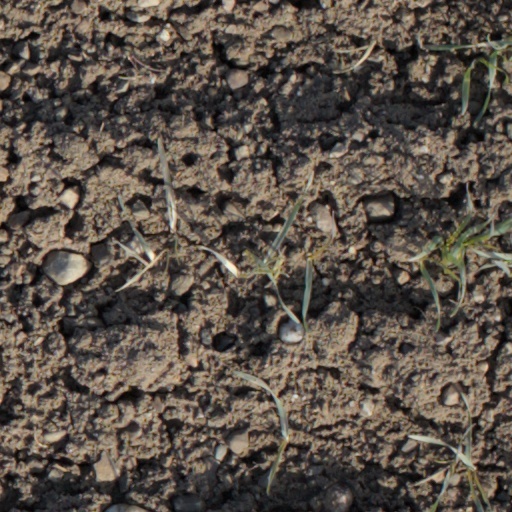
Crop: wheat